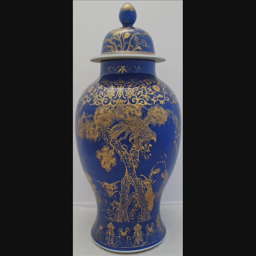
A blue vase that is sitting on the floor.
a blue vase with gold design on it
A blue vase with gold writing on top of it.
a blue vase is covered in gold designs
Ornate classical style blue and gold ceramic urn.